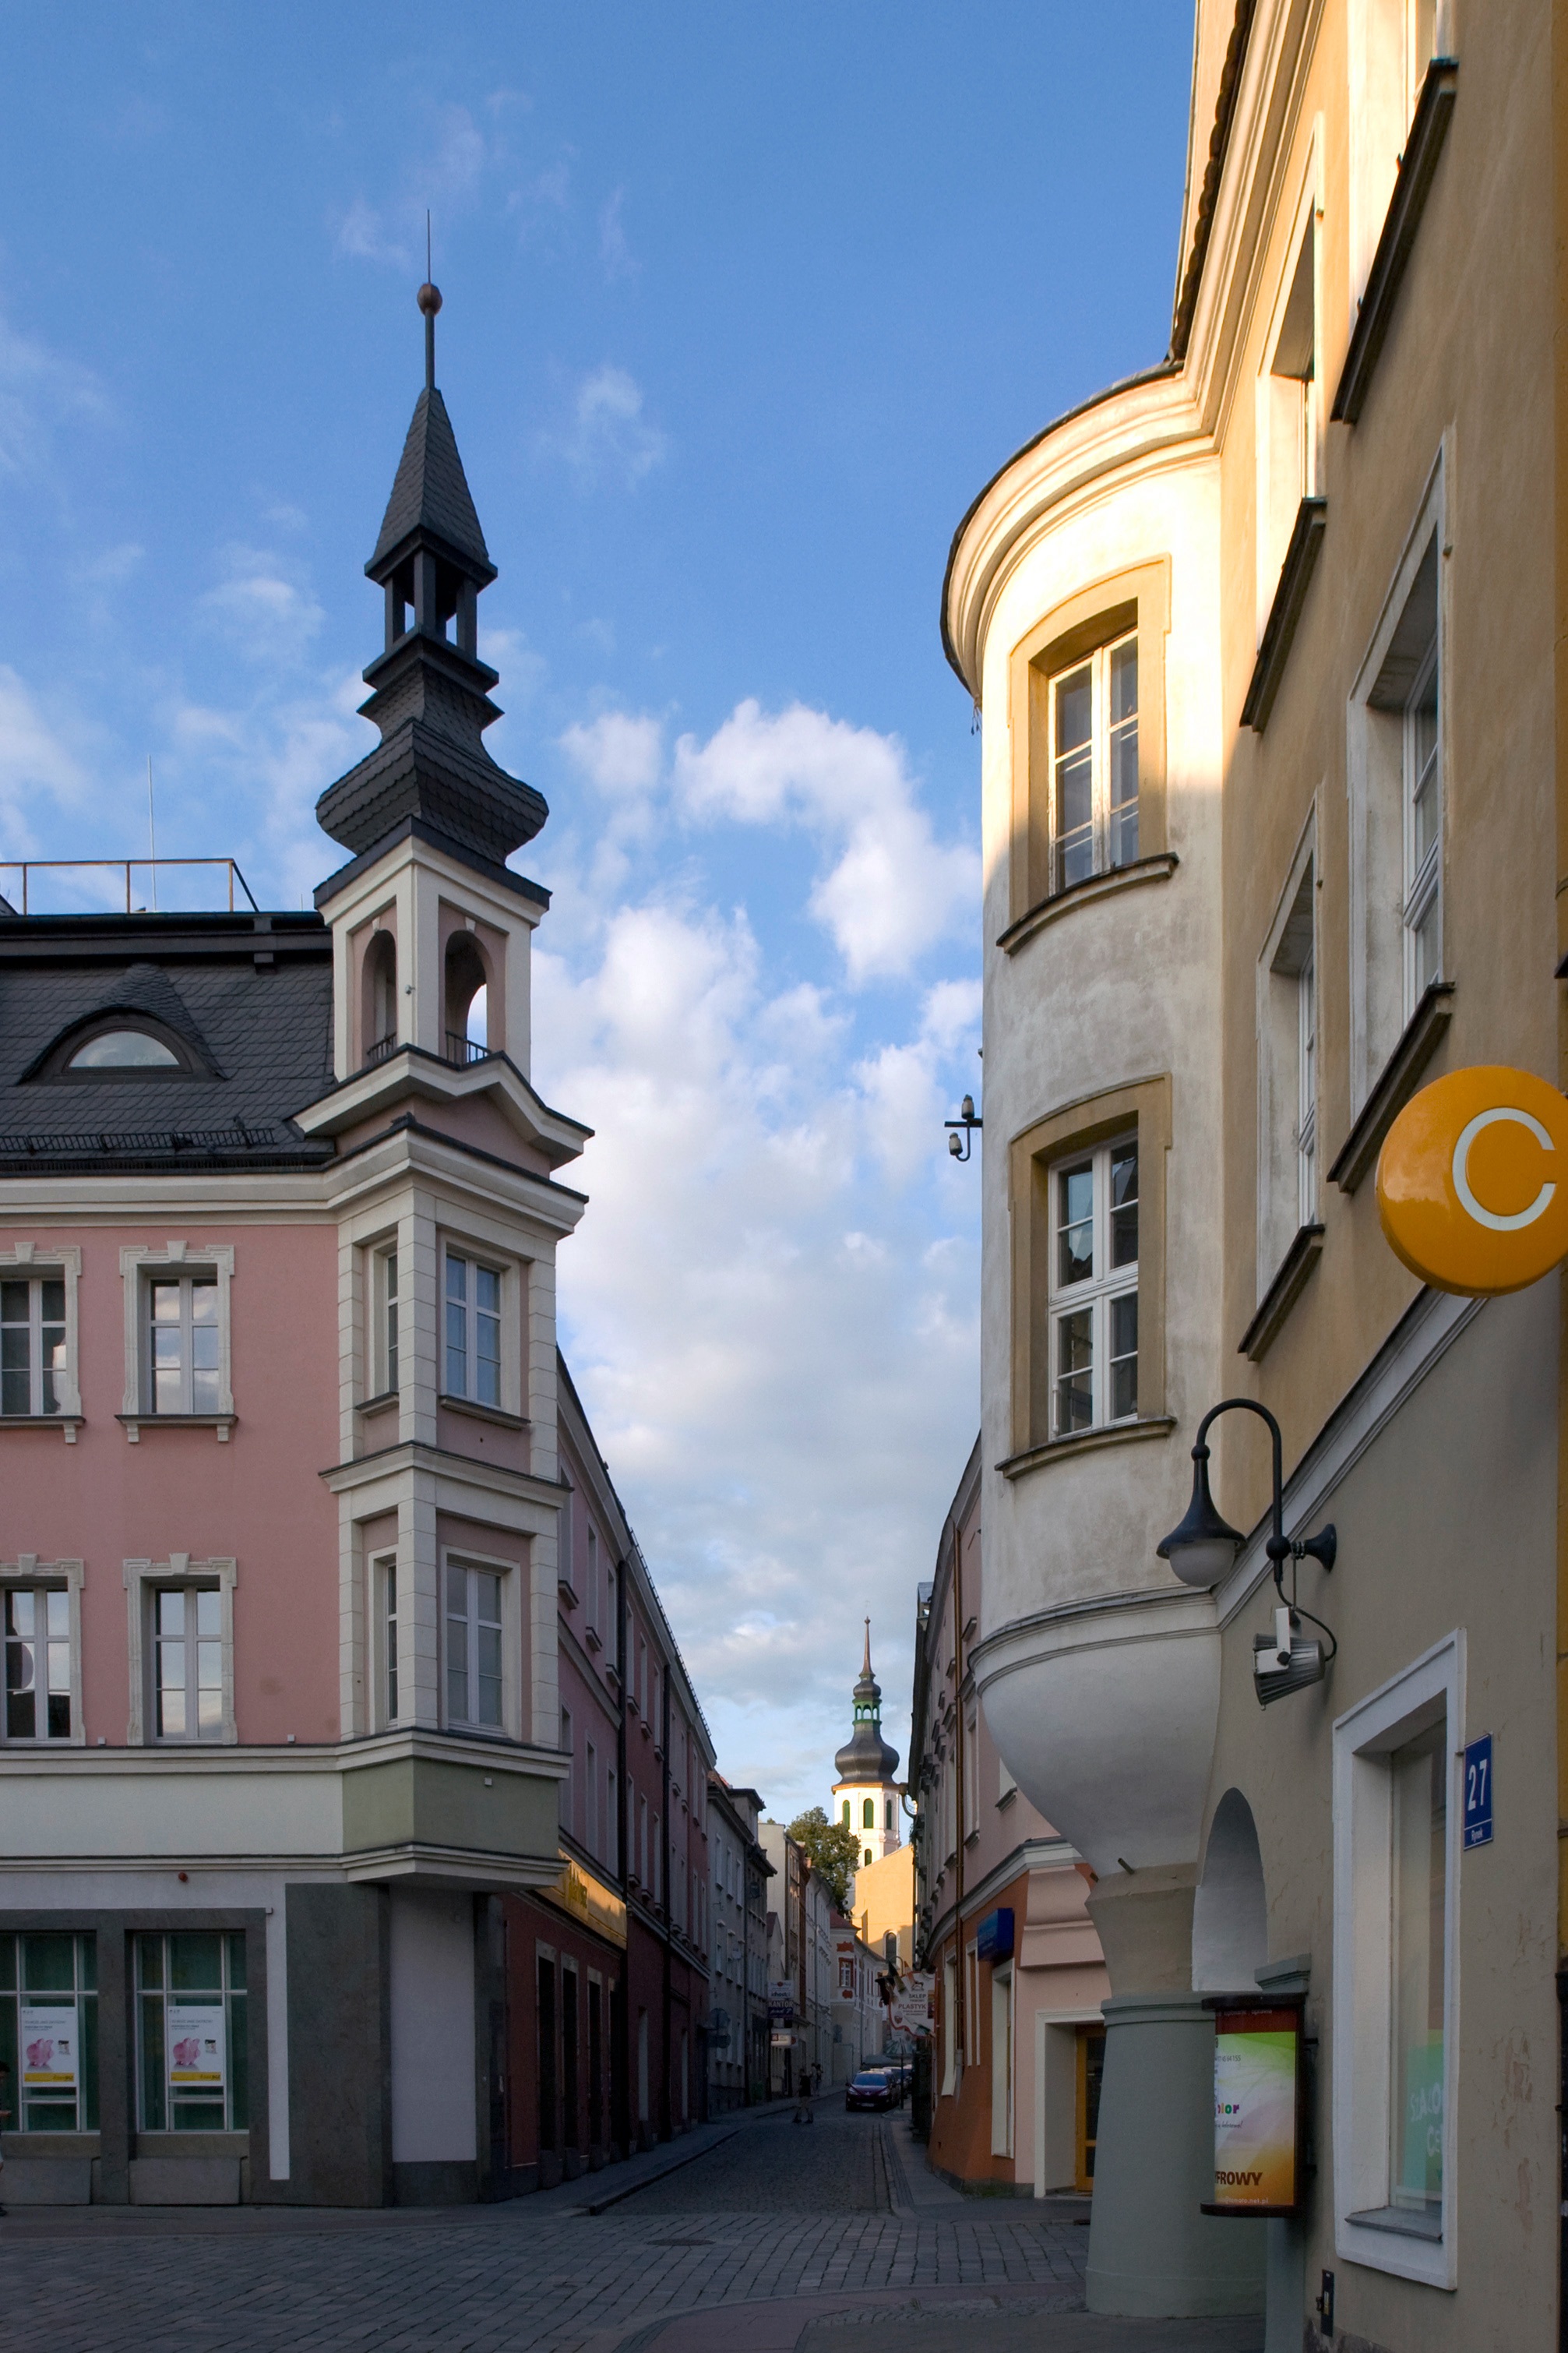
architecture, road, street, house, town, building, city, cityscape, downtown, landmark, facade, marketplace, infrastructure, poland, silesia, neighbourhood, opole, urban area, residential area, human settlement